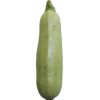
Label: images